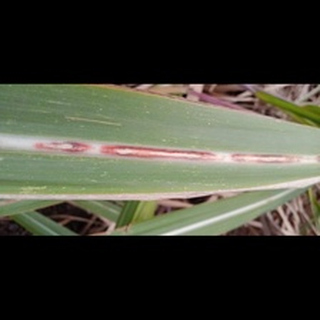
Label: sugarcane_red_rot